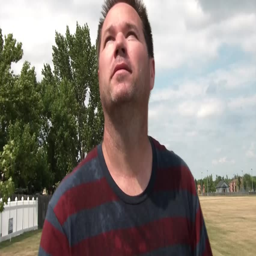
man pours a bottle of water over his face and head in attempts to cool off on a sweltering hot summers day